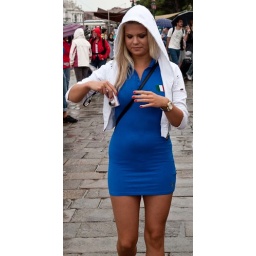
Girl in a blue tight dress